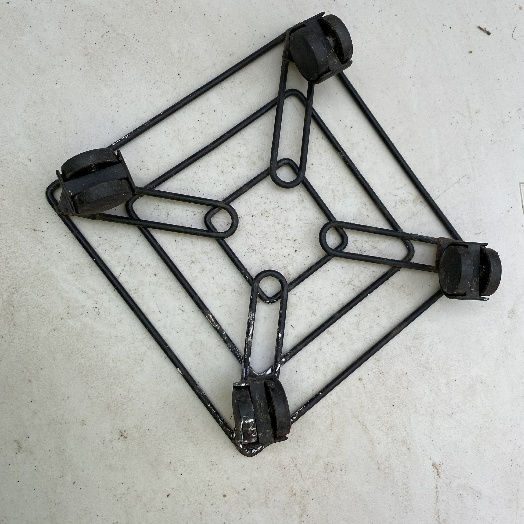
Label: Miscellaneous Trash